David Limberský

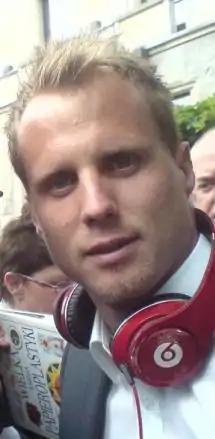
Limberský with the Czech Republic at UEFA Euro 2012

David Limberský (born 6 October 1983) is a former Czech professional footballer who played for Czech clubs FC Viktoria Plzeň and AC Sparta Prague. He was a member of the Czech Republic national football team.